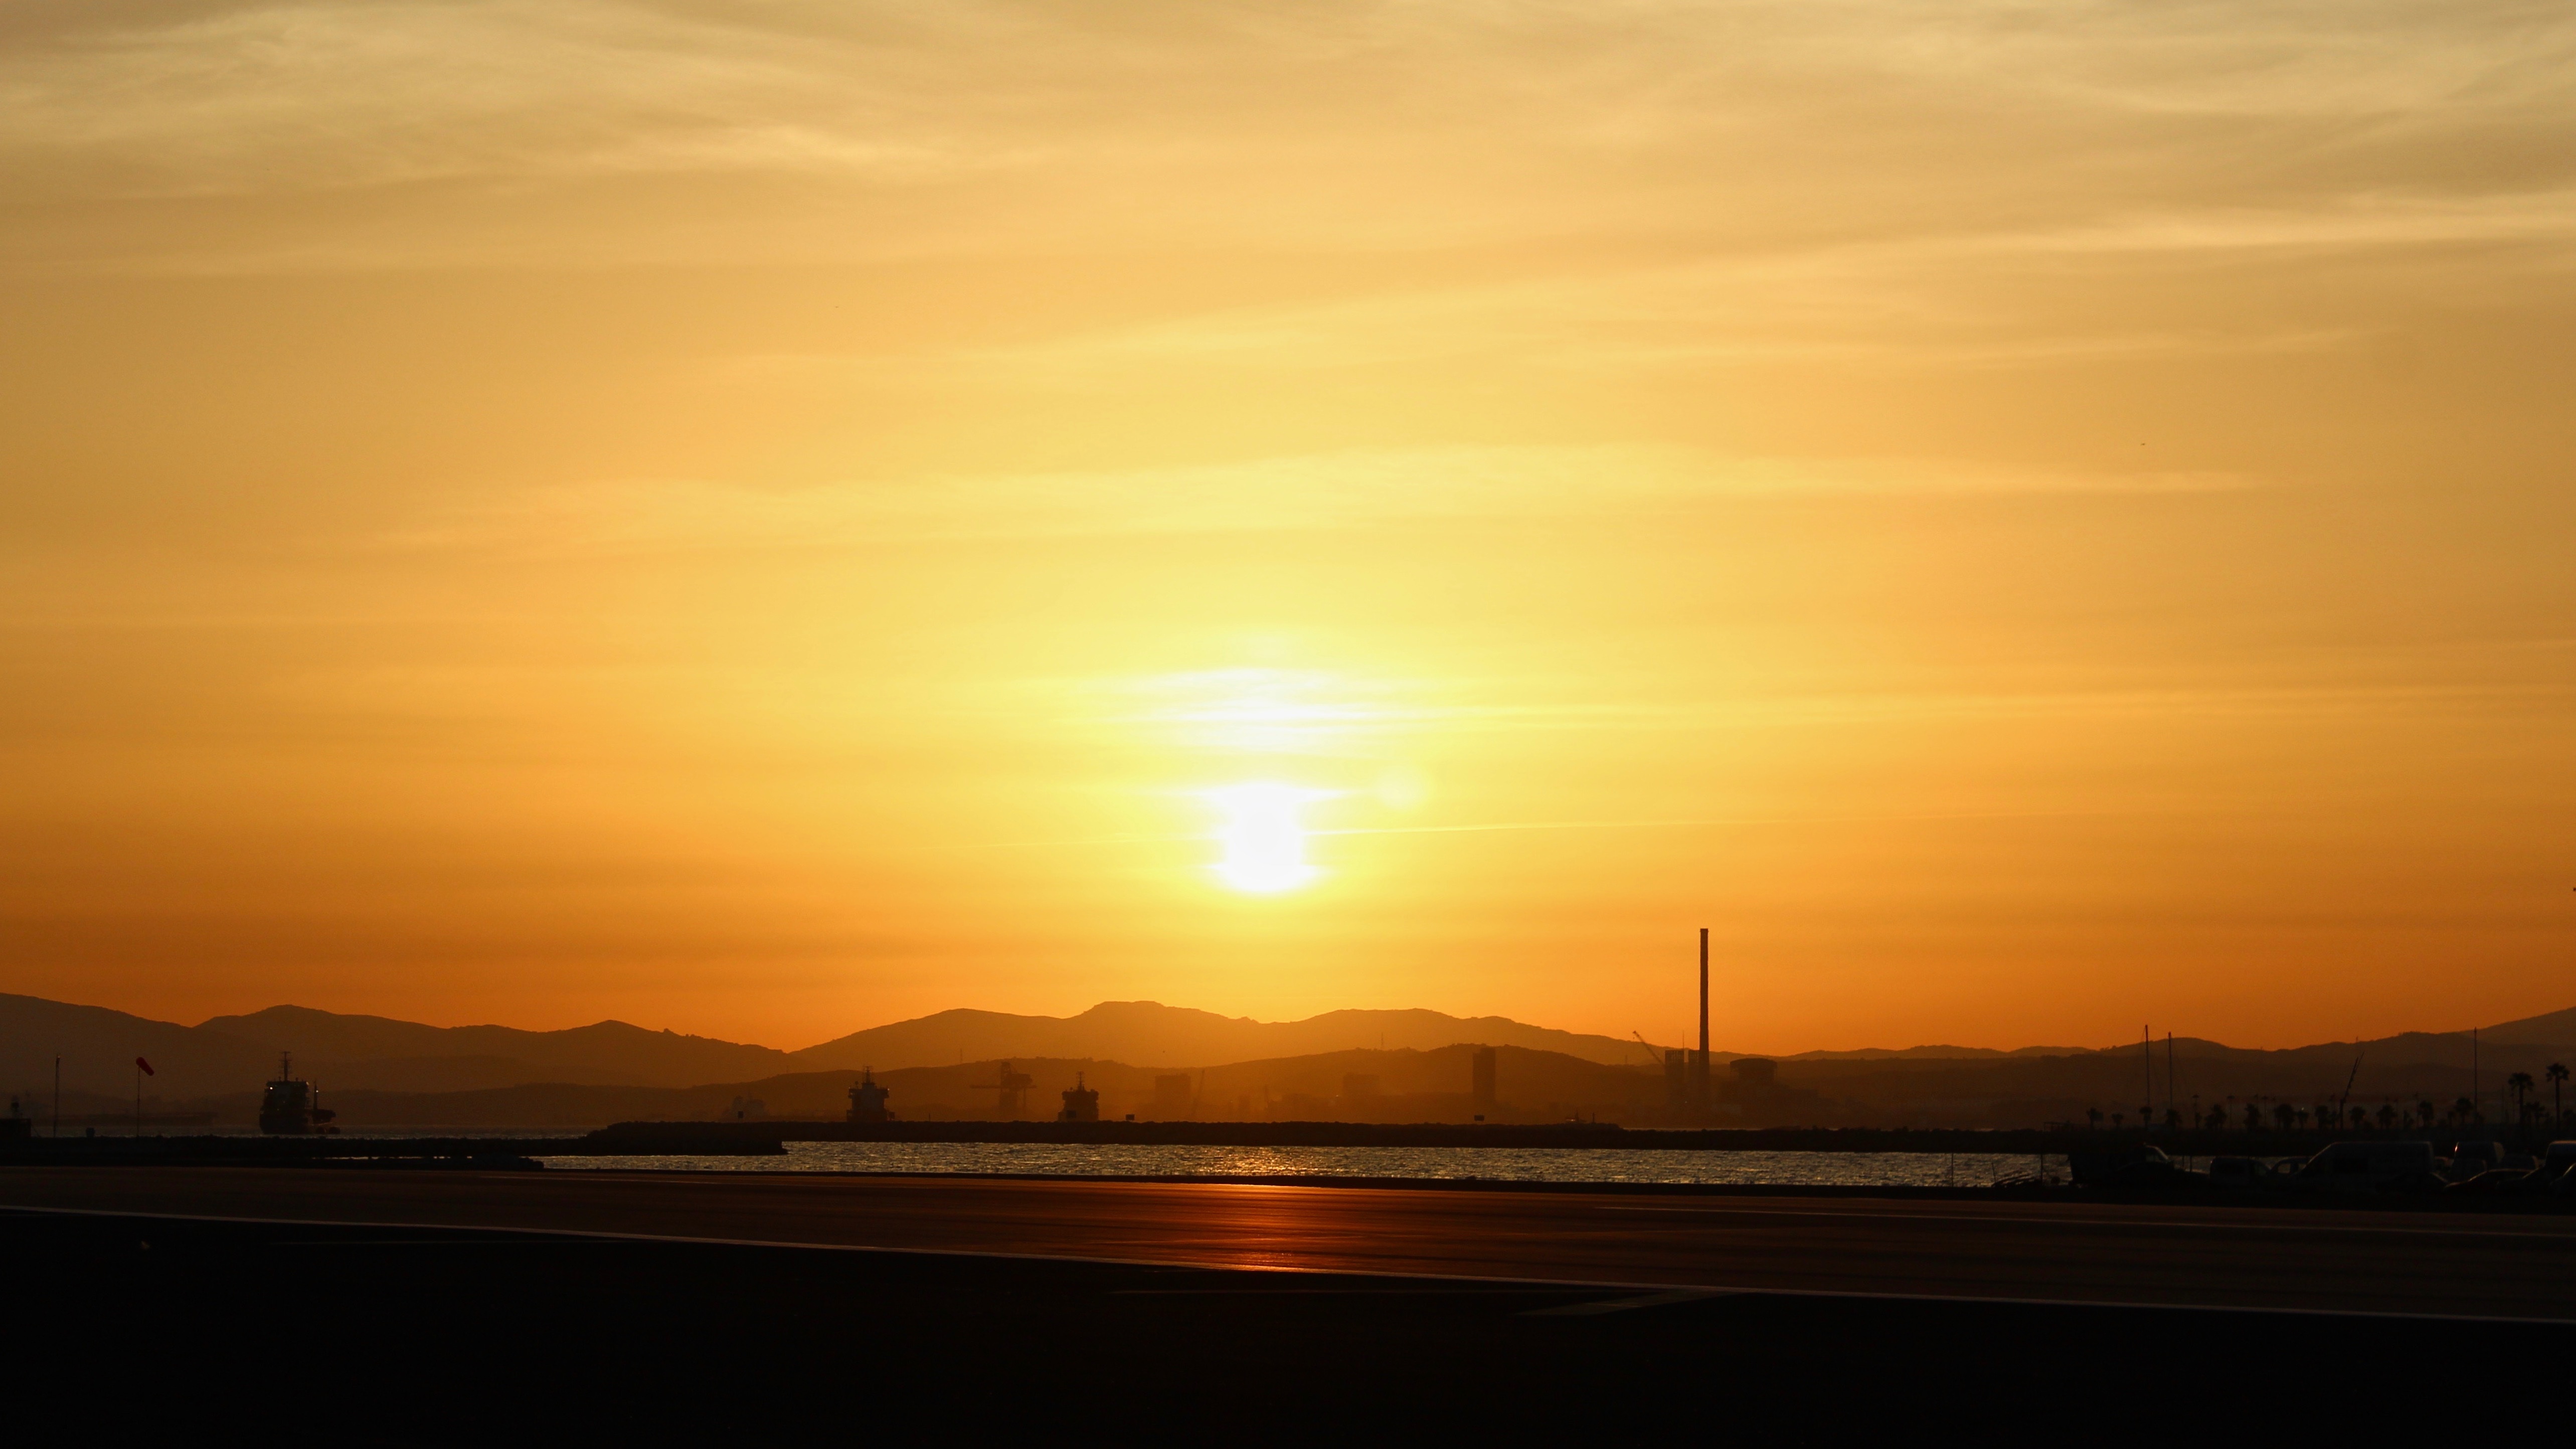
sea, horizon, sky, sun, sunrise, sunset, sunlight, morning, dawn, atmosphere, dusk, evening, orange, golden, yellow, afterglow, red sky at morning